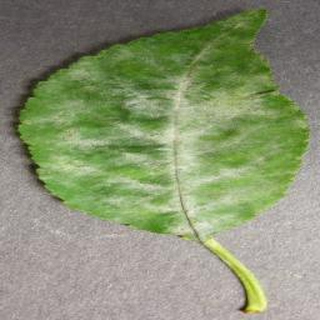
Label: cherry_powdery_mildew